Deforestation

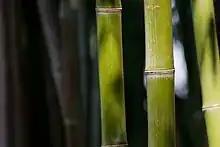
Bamboo is advocated as a more sustainable alternative for cutting down wood for fuel.

Economic losses due to deforestation in Brazil could reach around 317 billion dollars per year, approximately 7 times higher in comparison to the cost of all commodities produced through deforestation.